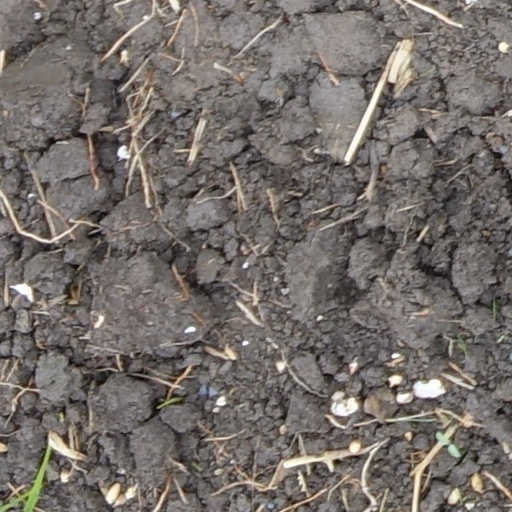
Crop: wheat